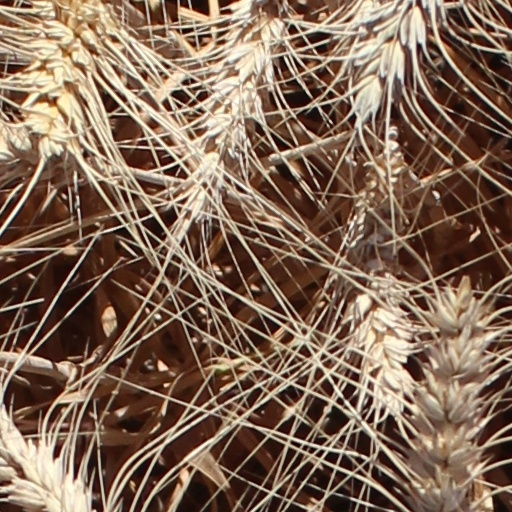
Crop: wheat